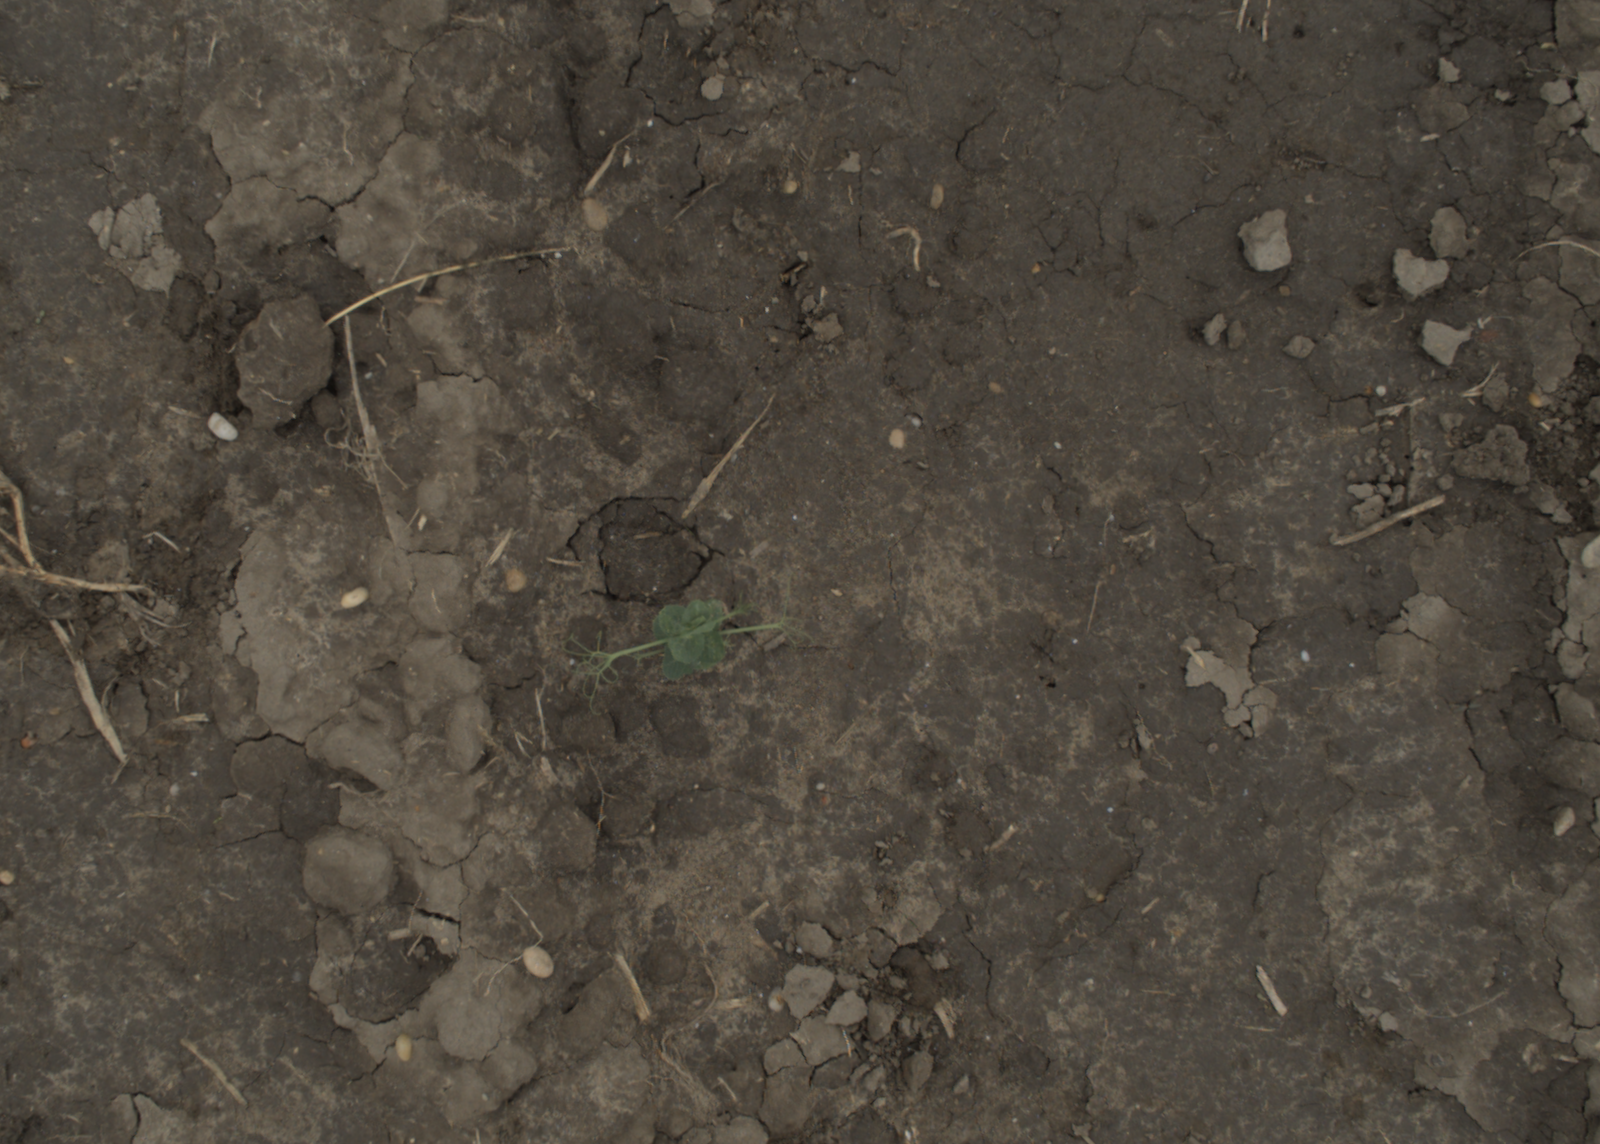
Capture date: 29.09.2021 13:56:01
Weather: cloudy
Wind: medium
Seeding date: 02.09.2021
Plant canopy height (mm): 954